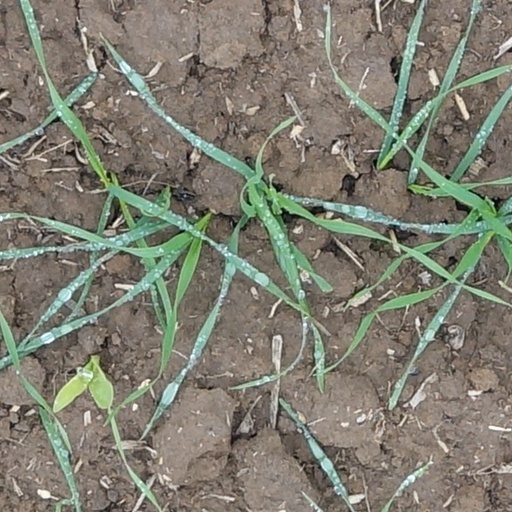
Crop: wheat